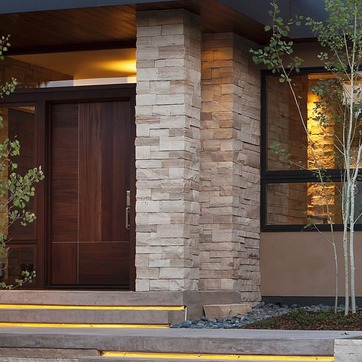
Material: stone